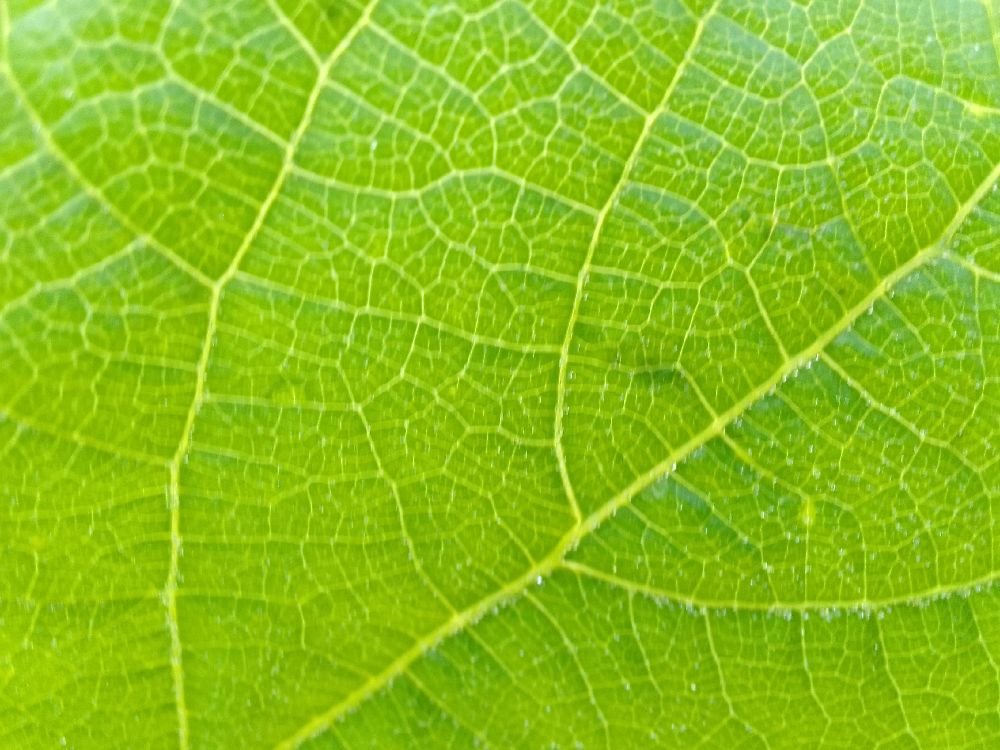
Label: healthy